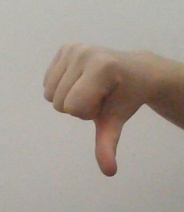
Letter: waw